Ryan Edmondson

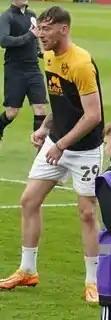
Edmondson warming up for Port Vale in 2022

Ryan David Edmondson (born 20 May 2001) is an English professional footballer who plays as a striker for club Central Coast Mariners.